Remembrances of the Mountain Meadows Massacre

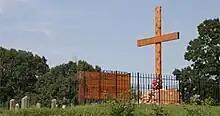
Replica of Carleton's 1859 marker, erected in 2005 in Carrollton, Arkansas.

To commemorate the massacre a monument was installed in the town square of Harrison, Arkansas. It was unveiled during a Fancher Family reunion on September 4, 1955. On one side of this monument is a map and short summary of the massacre, while the opposite side contains a list of the victims.